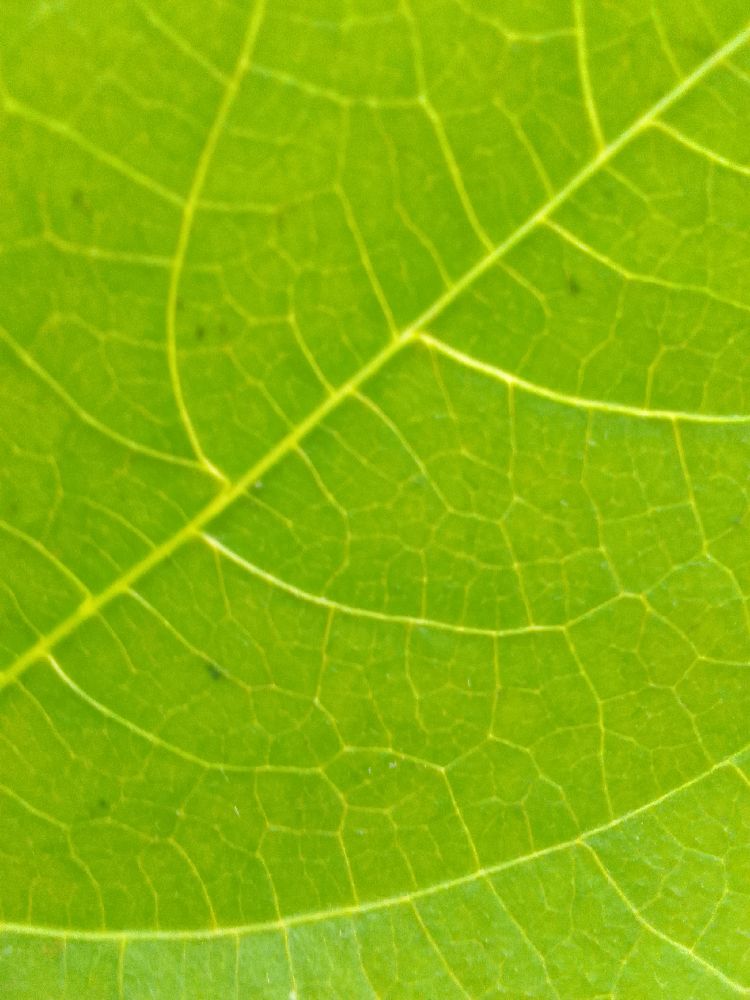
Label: healthy